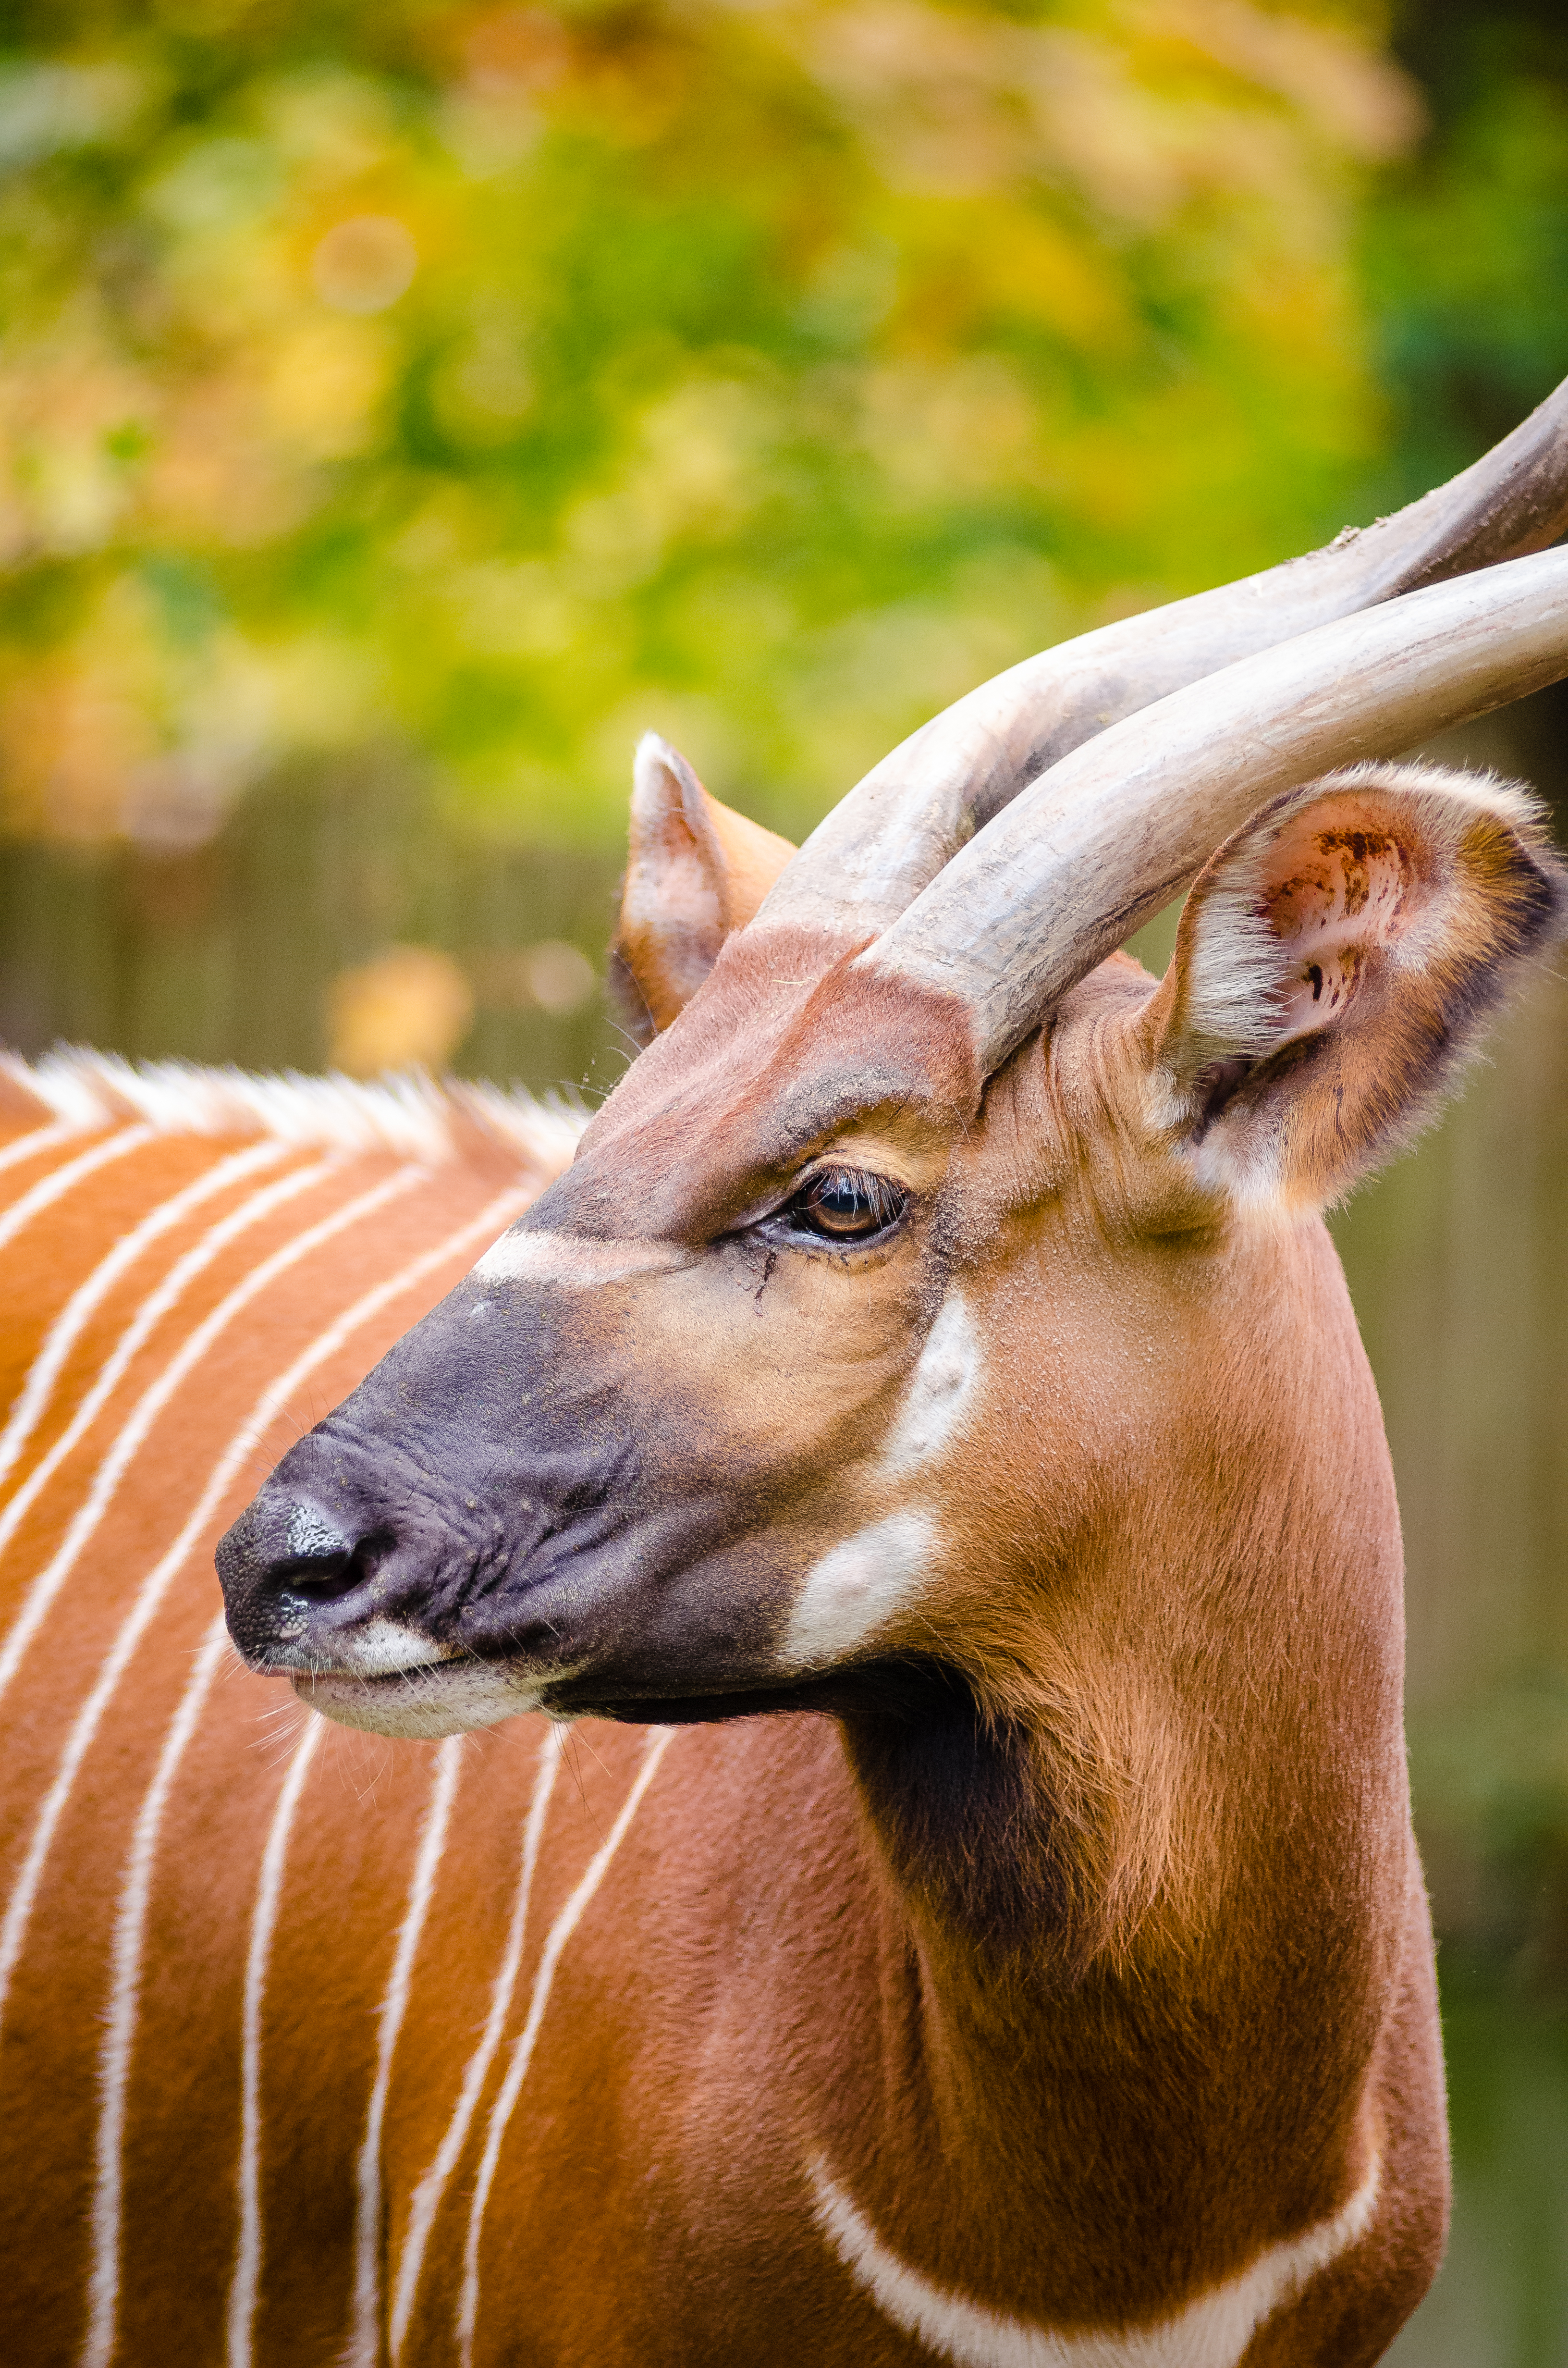
nature, bokeh, animal, wildlife, deer, zoo, portrait, africa, park, mammal, nikon, fauna, antelope, close up, animals, vertebrate, germany, deutschland, deutsch, tier, german, impala, tiere, tierpark, afrika, bongo, horns, antilope, tragelaphus, eurycerus, h rner, white tailed deer